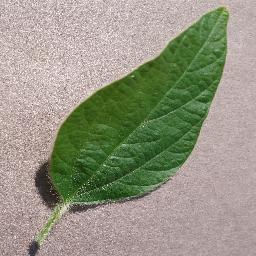
Label: Soybean___healthy